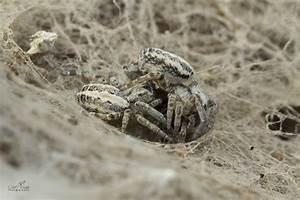
spider